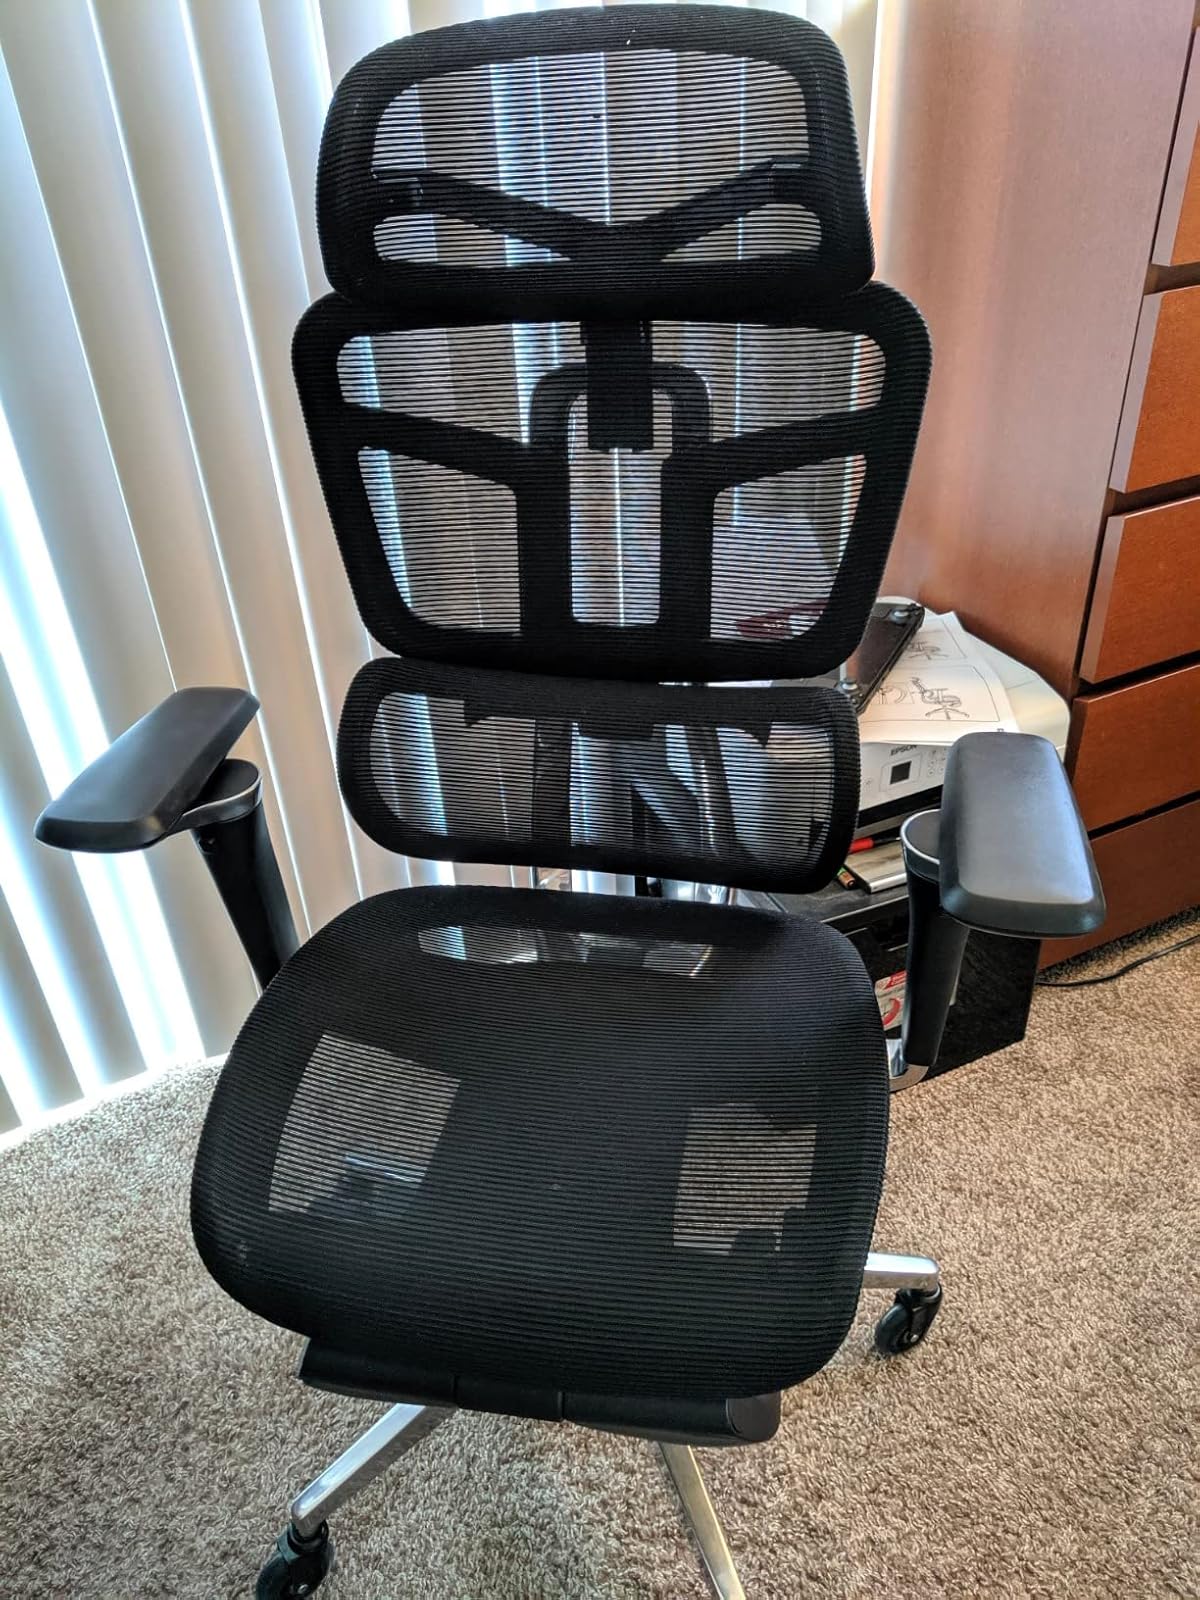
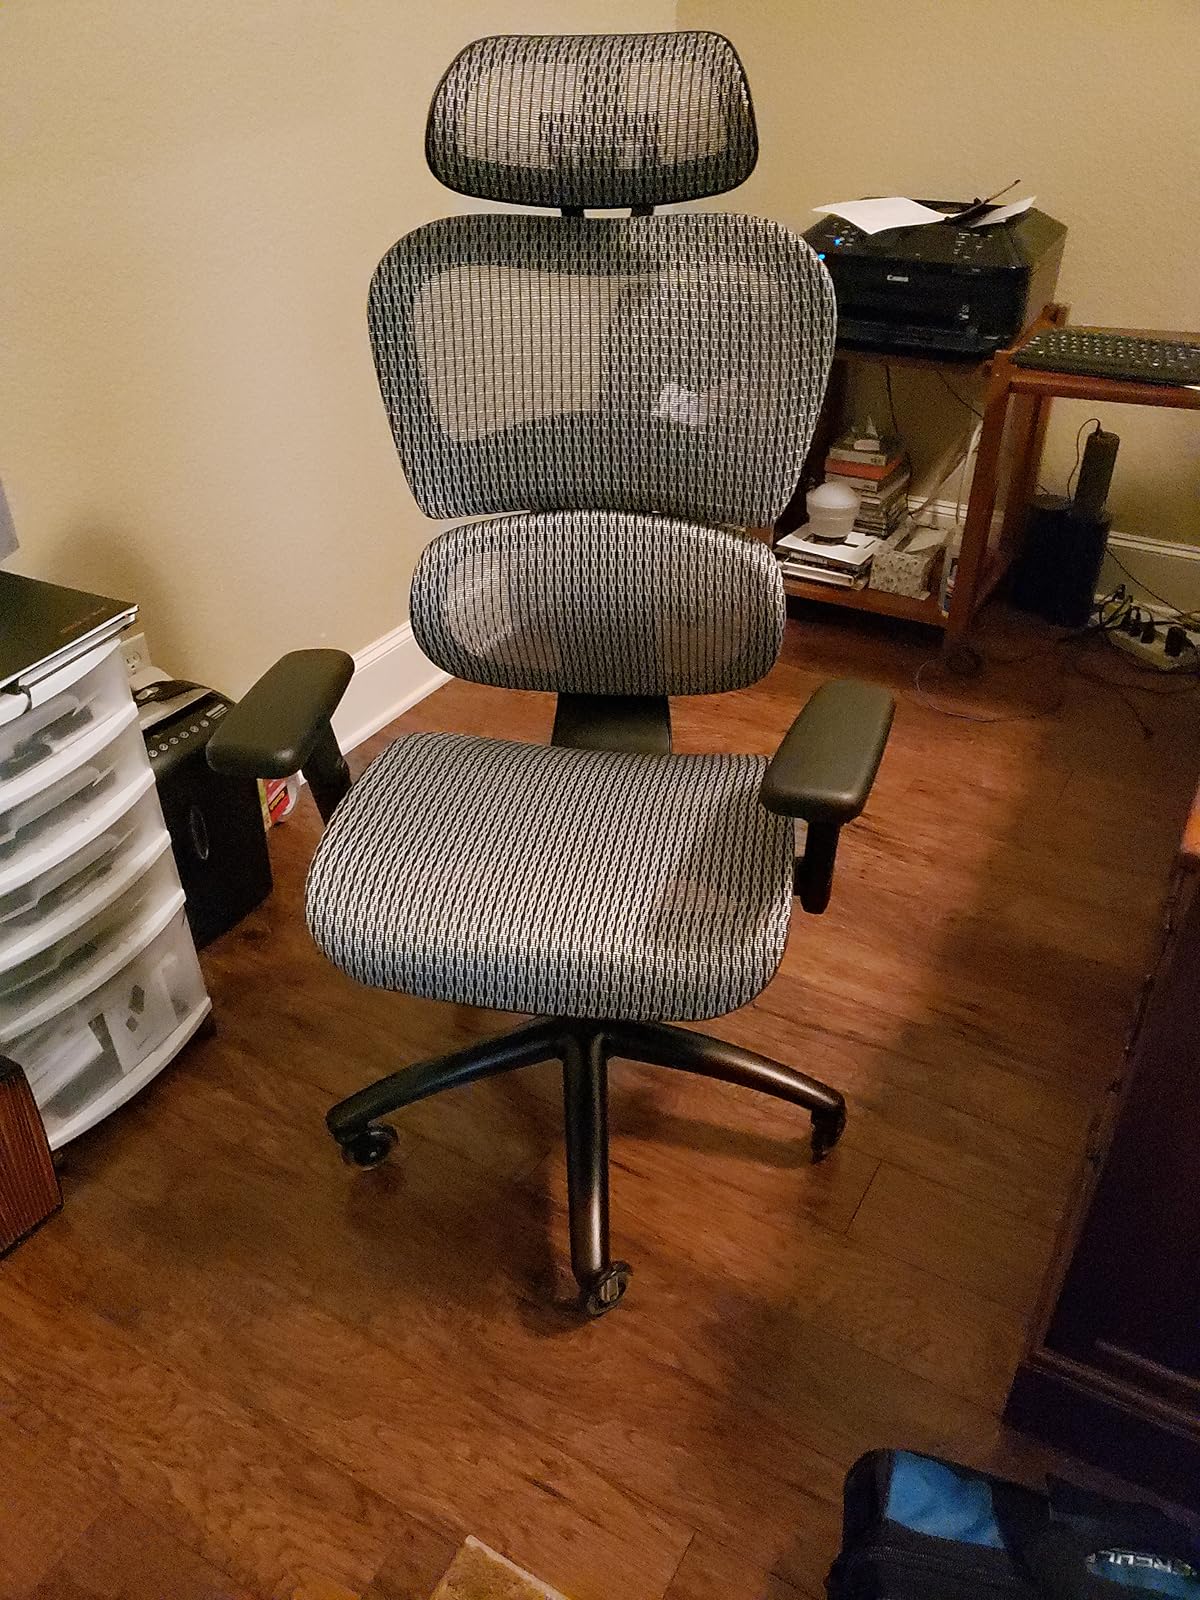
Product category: items_chair
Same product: no